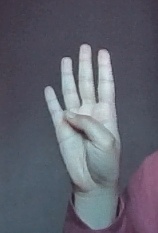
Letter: kaaf